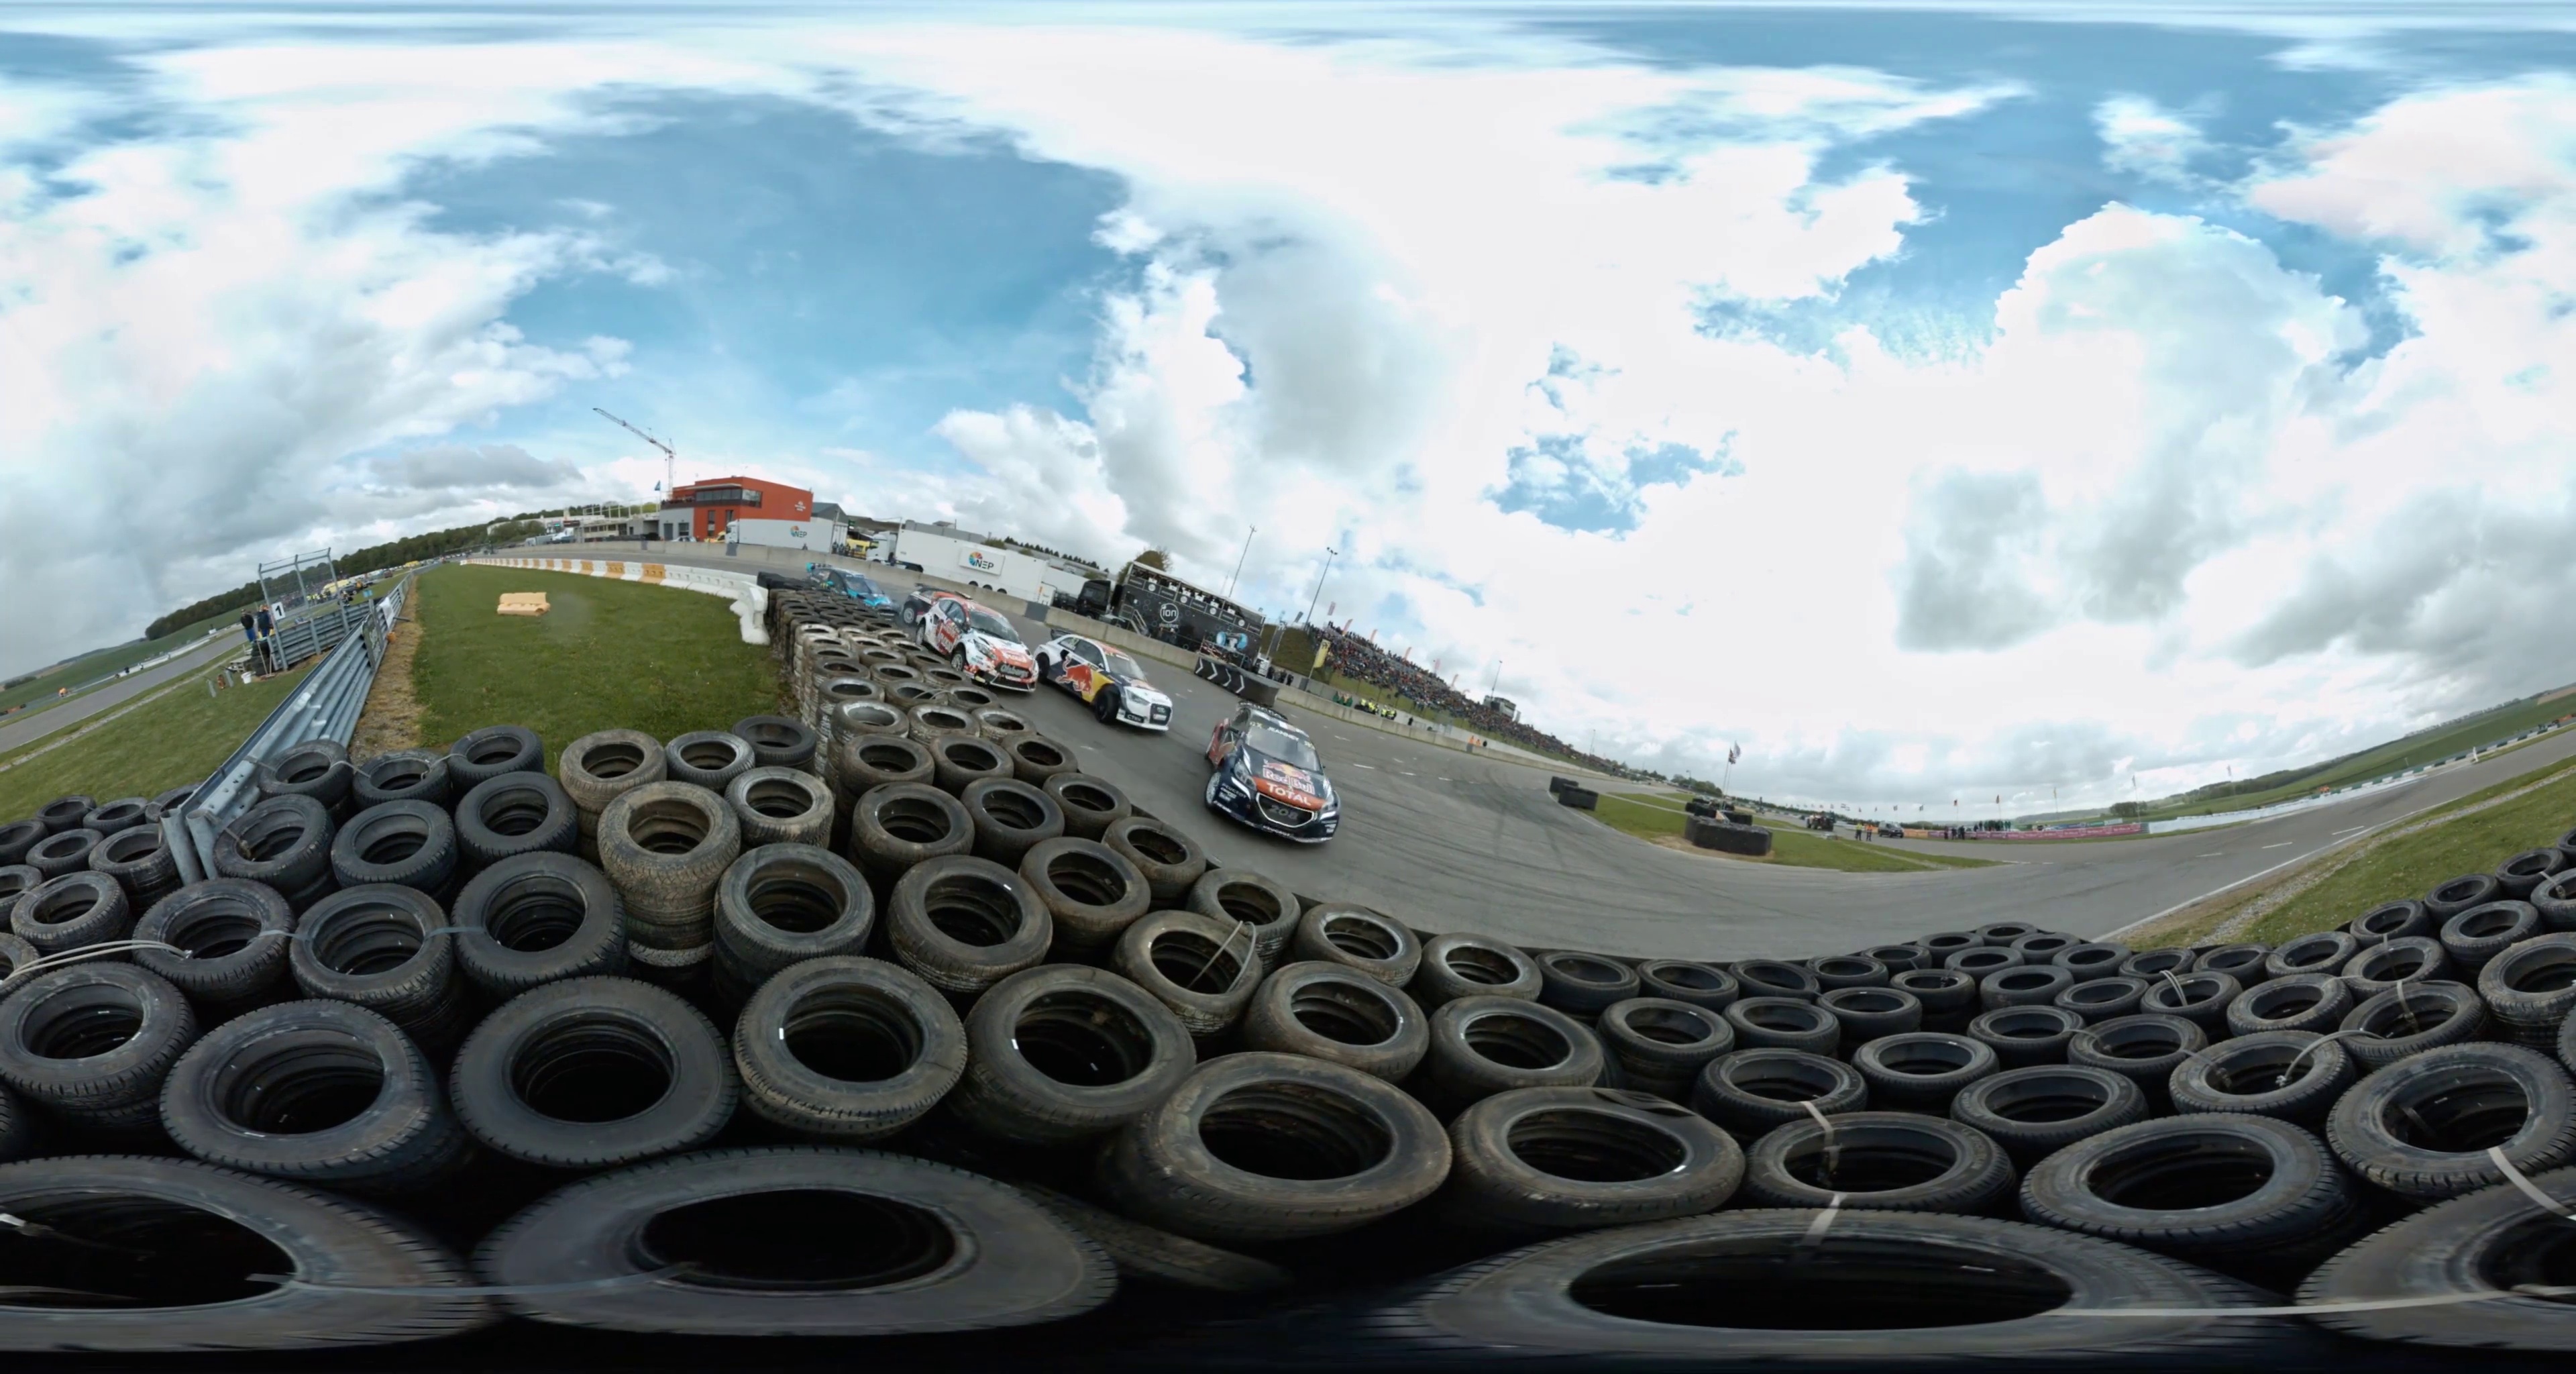
Referred object: Blue-black car

Referred object: the black race car with orange hood